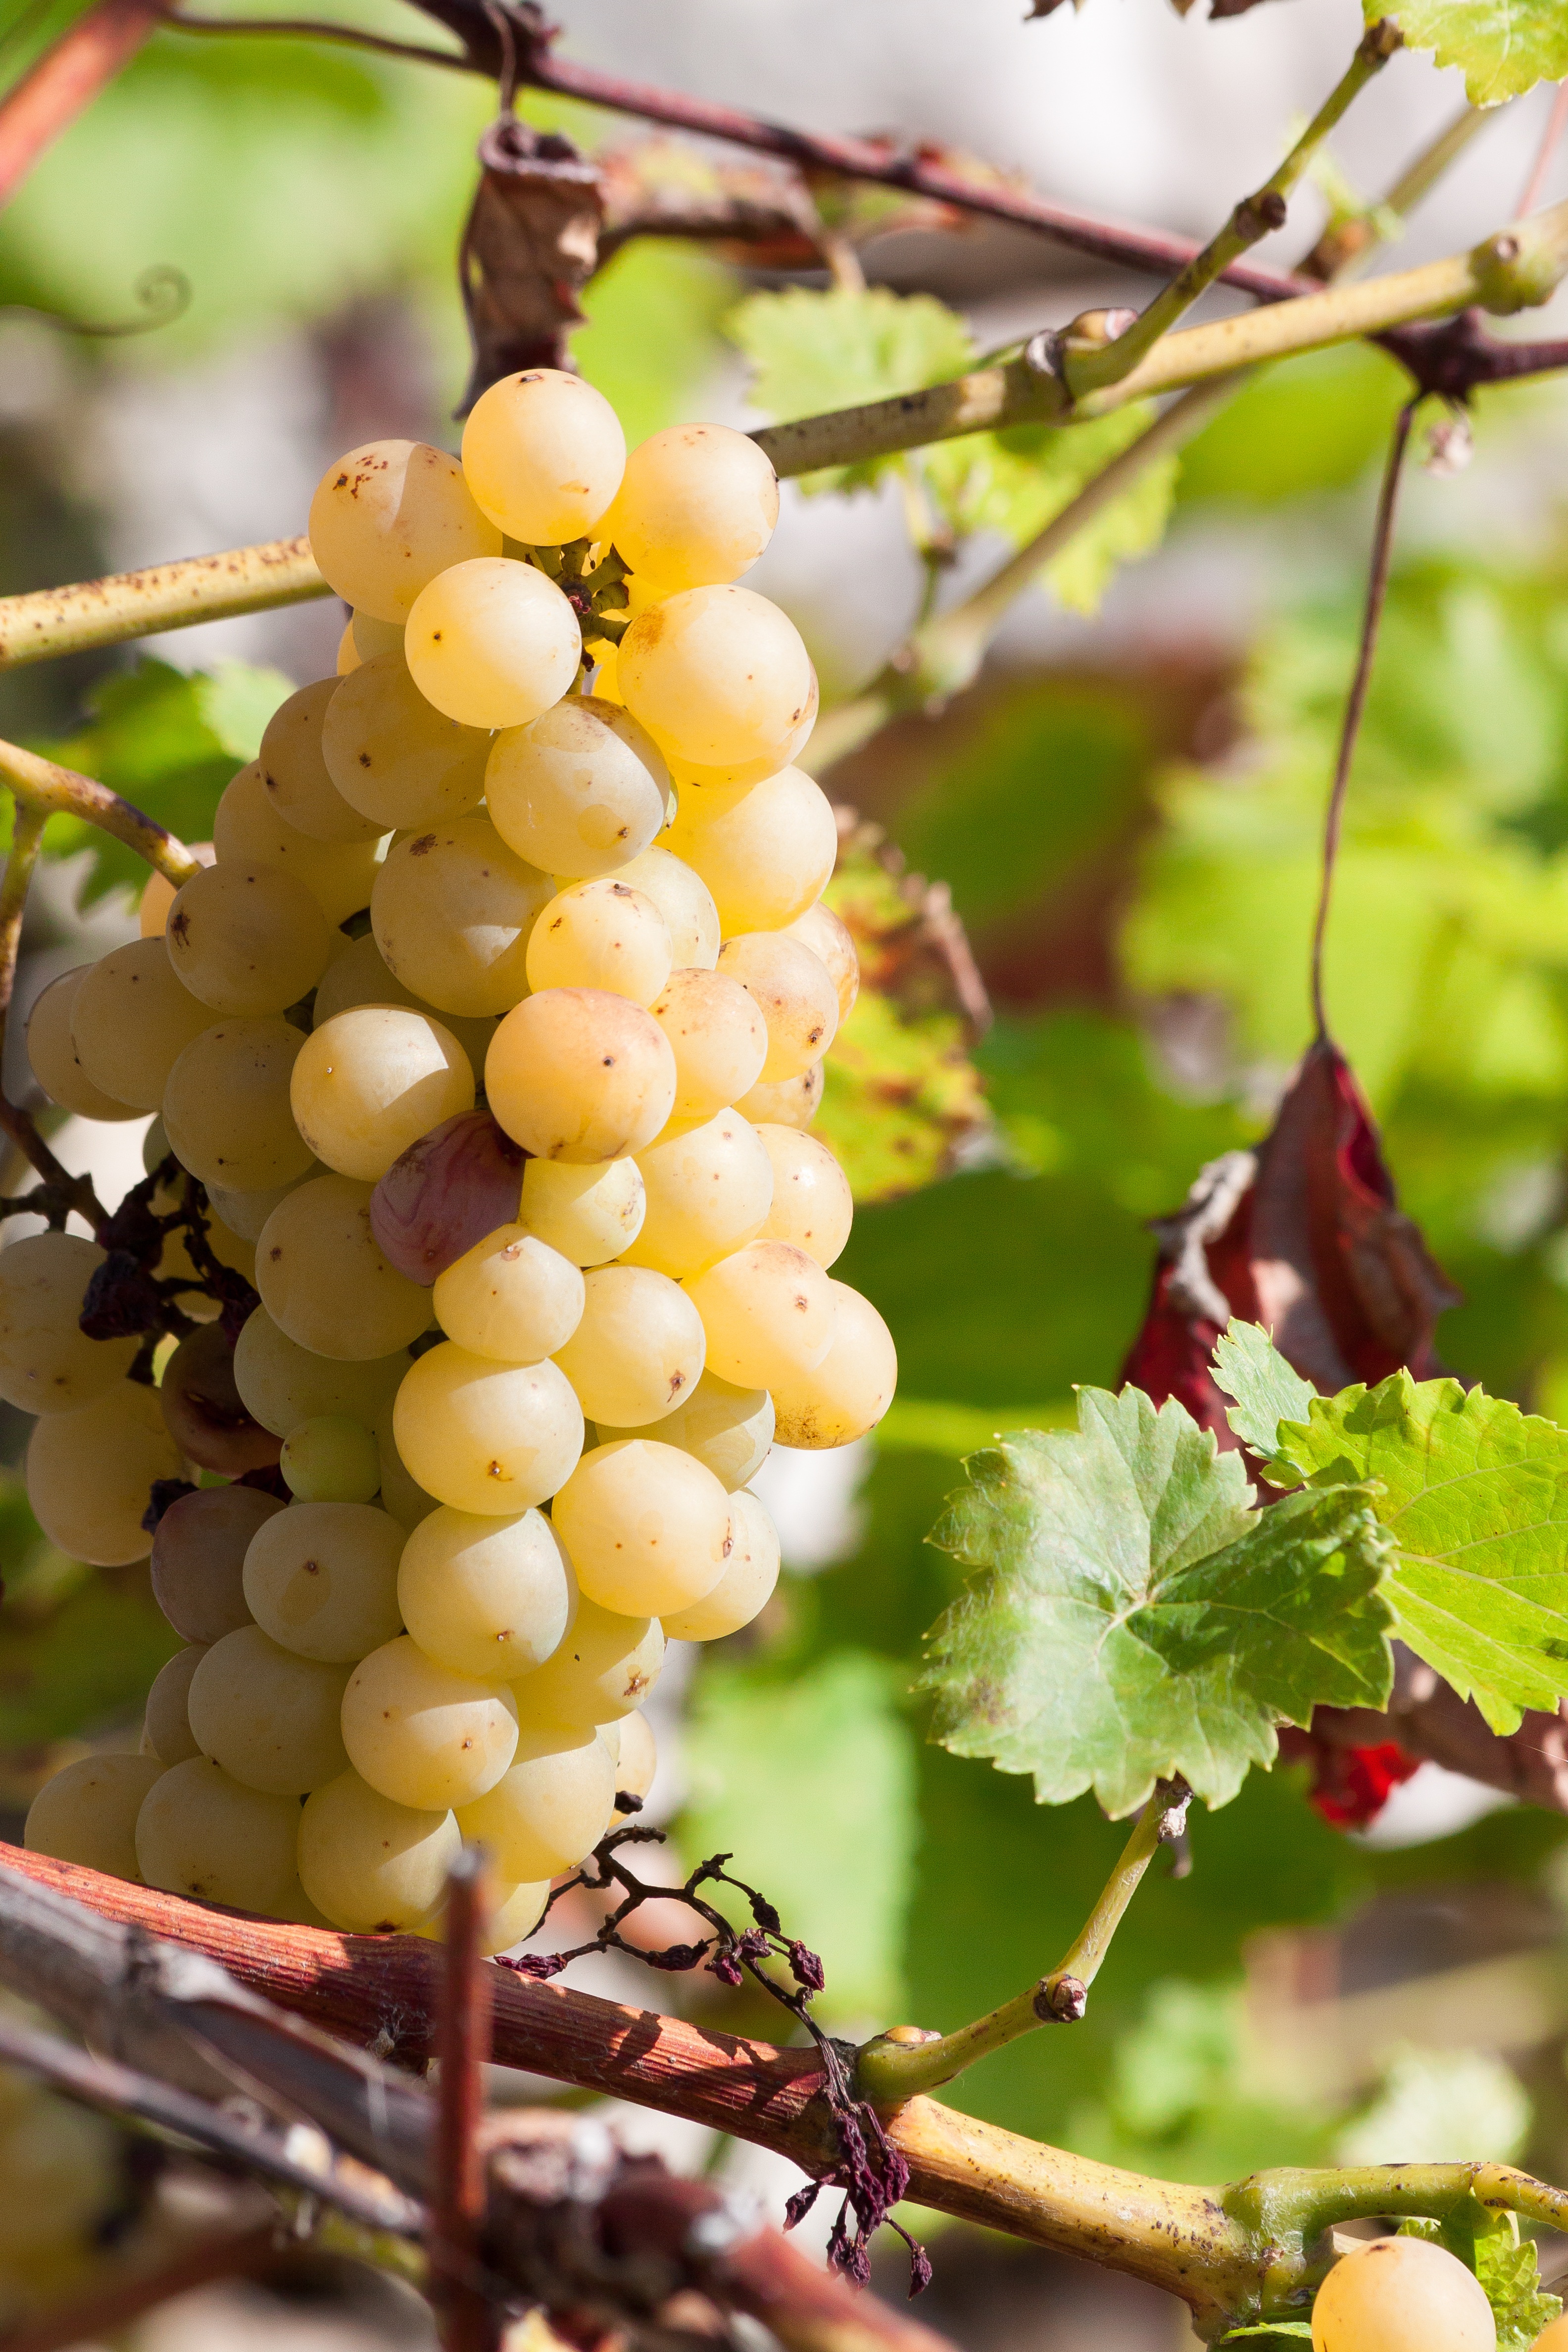
branch, plant, grape, vineyard, wine, fruit, leaf, flower, ripe, food, produce, autumn, yellow, agriculture, sunny, shrub, grapes, fruits, autumn colours, flowering plant, vitis, land plant, grapevine family